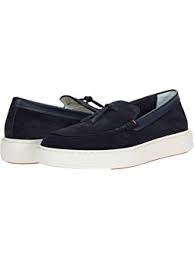
Label: Boat